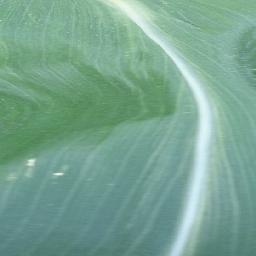
Label: Corn___healthy